Petra Burka

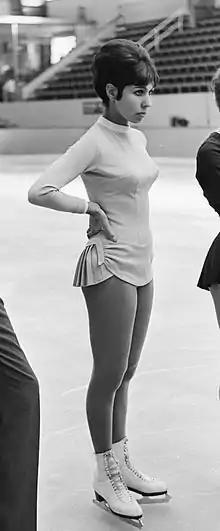
Petra Burka in 1965

Petra Burka began skating lessons at the age of 10 or 11. Her mother, also her coach, was advised by Osborne Colson of her talent.